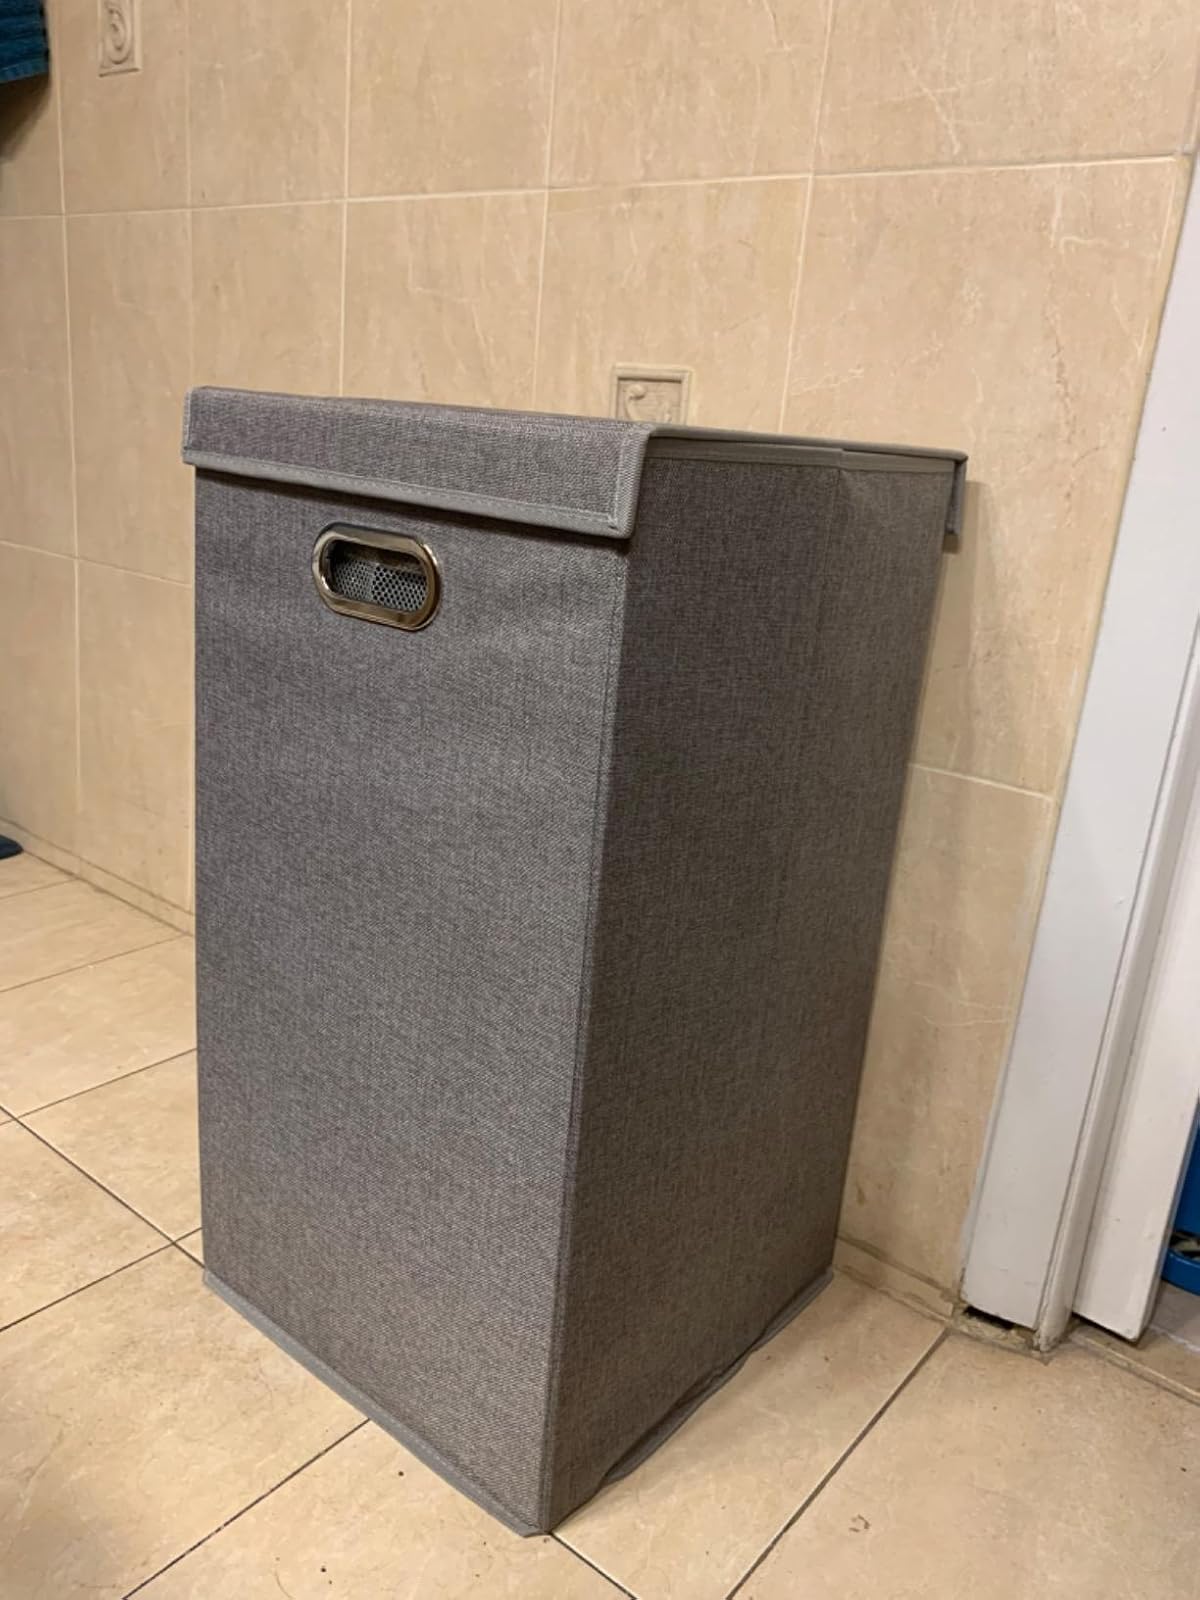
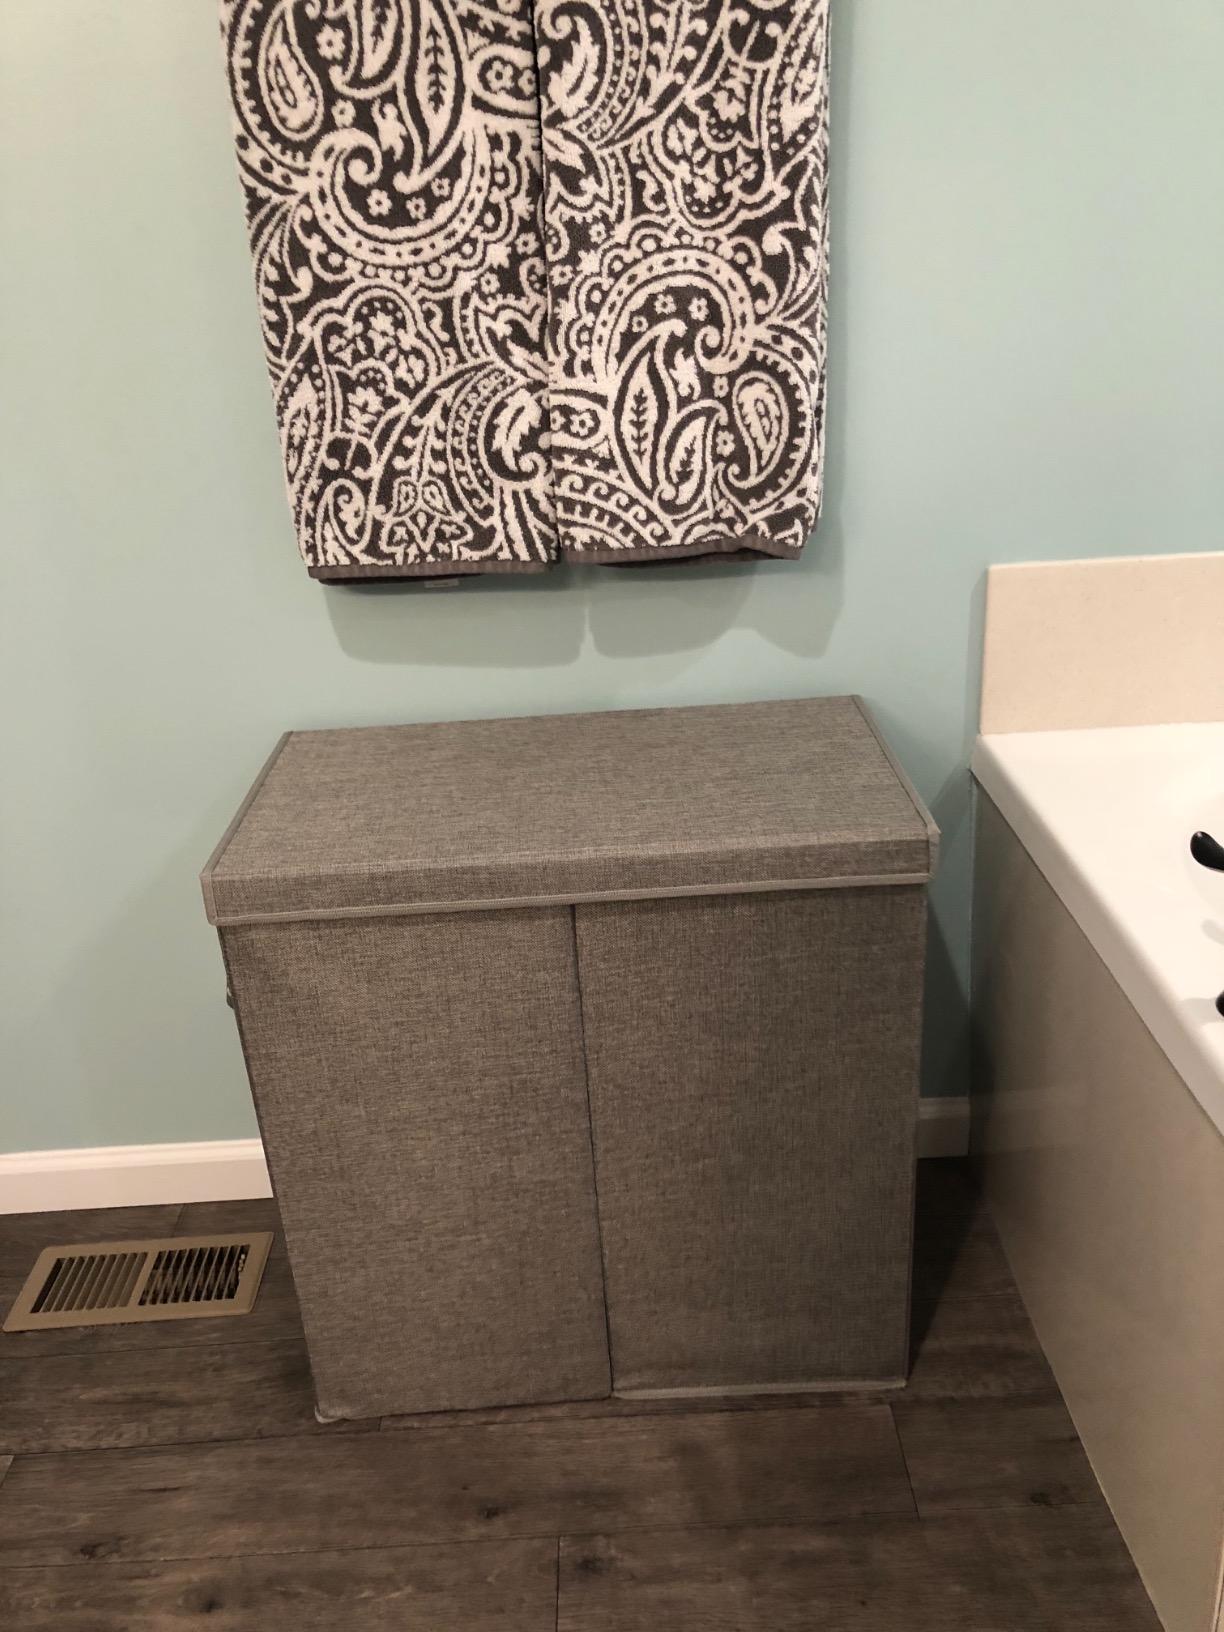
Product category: items_hamper
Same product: no